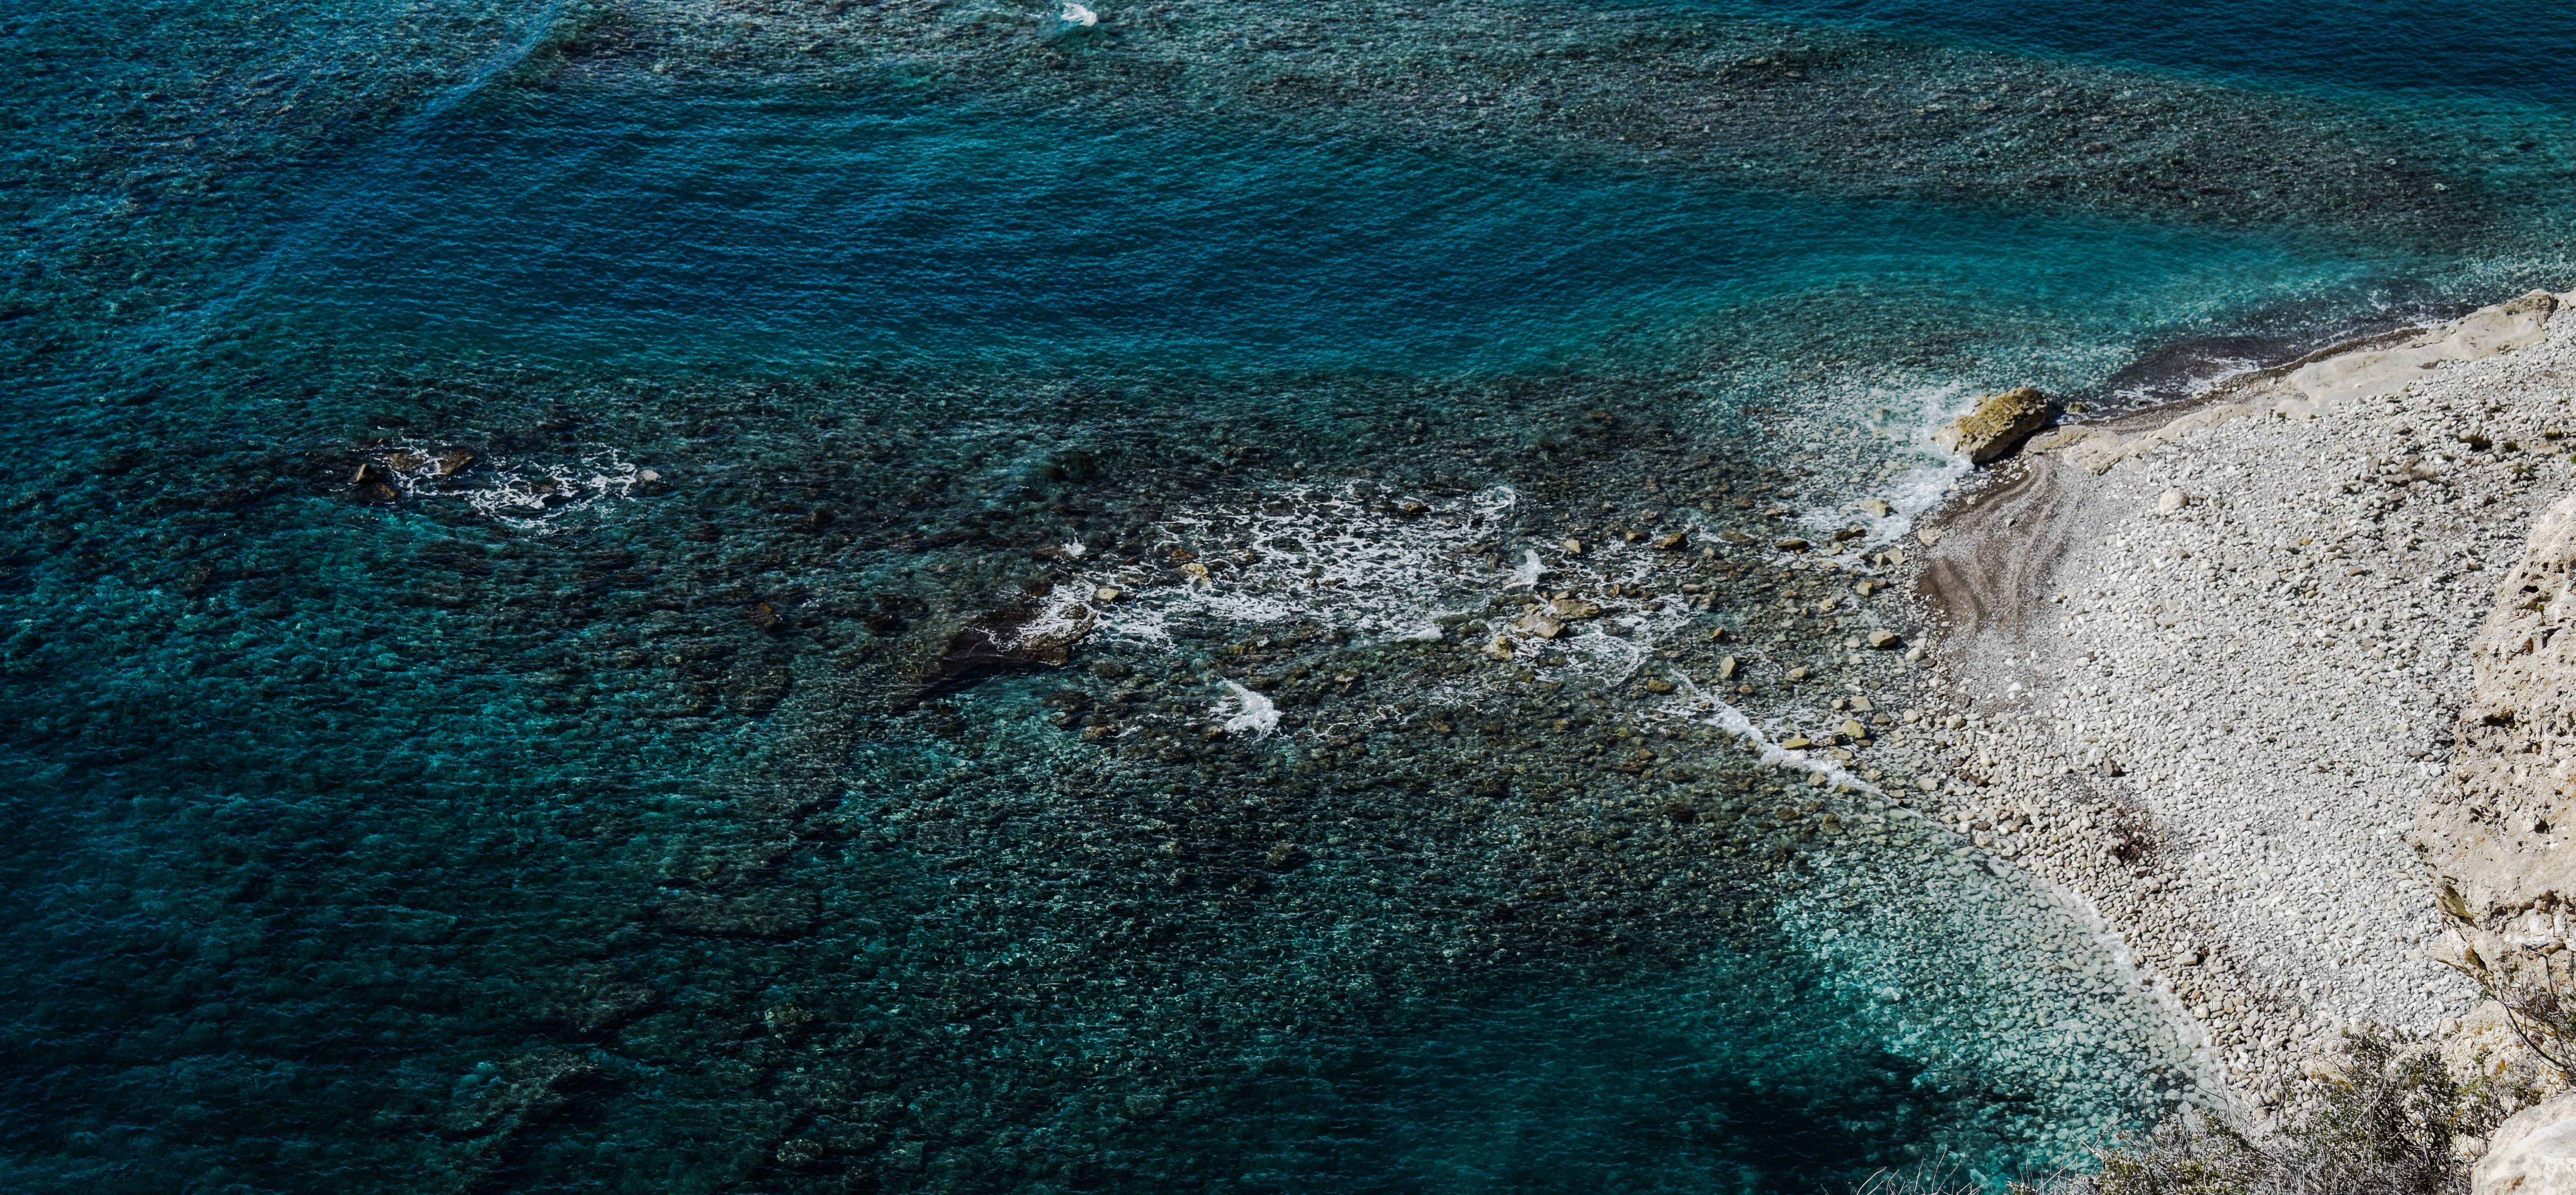
beach, sea, coast, water, ocean, wave, cliff, clear, underwater, tranquil, scenic, calm, terrain, coral reef, reef, transparent, turquoise, serenity, cyprus, landform, aerial photography, wind wave, marine biology, zapalo beach